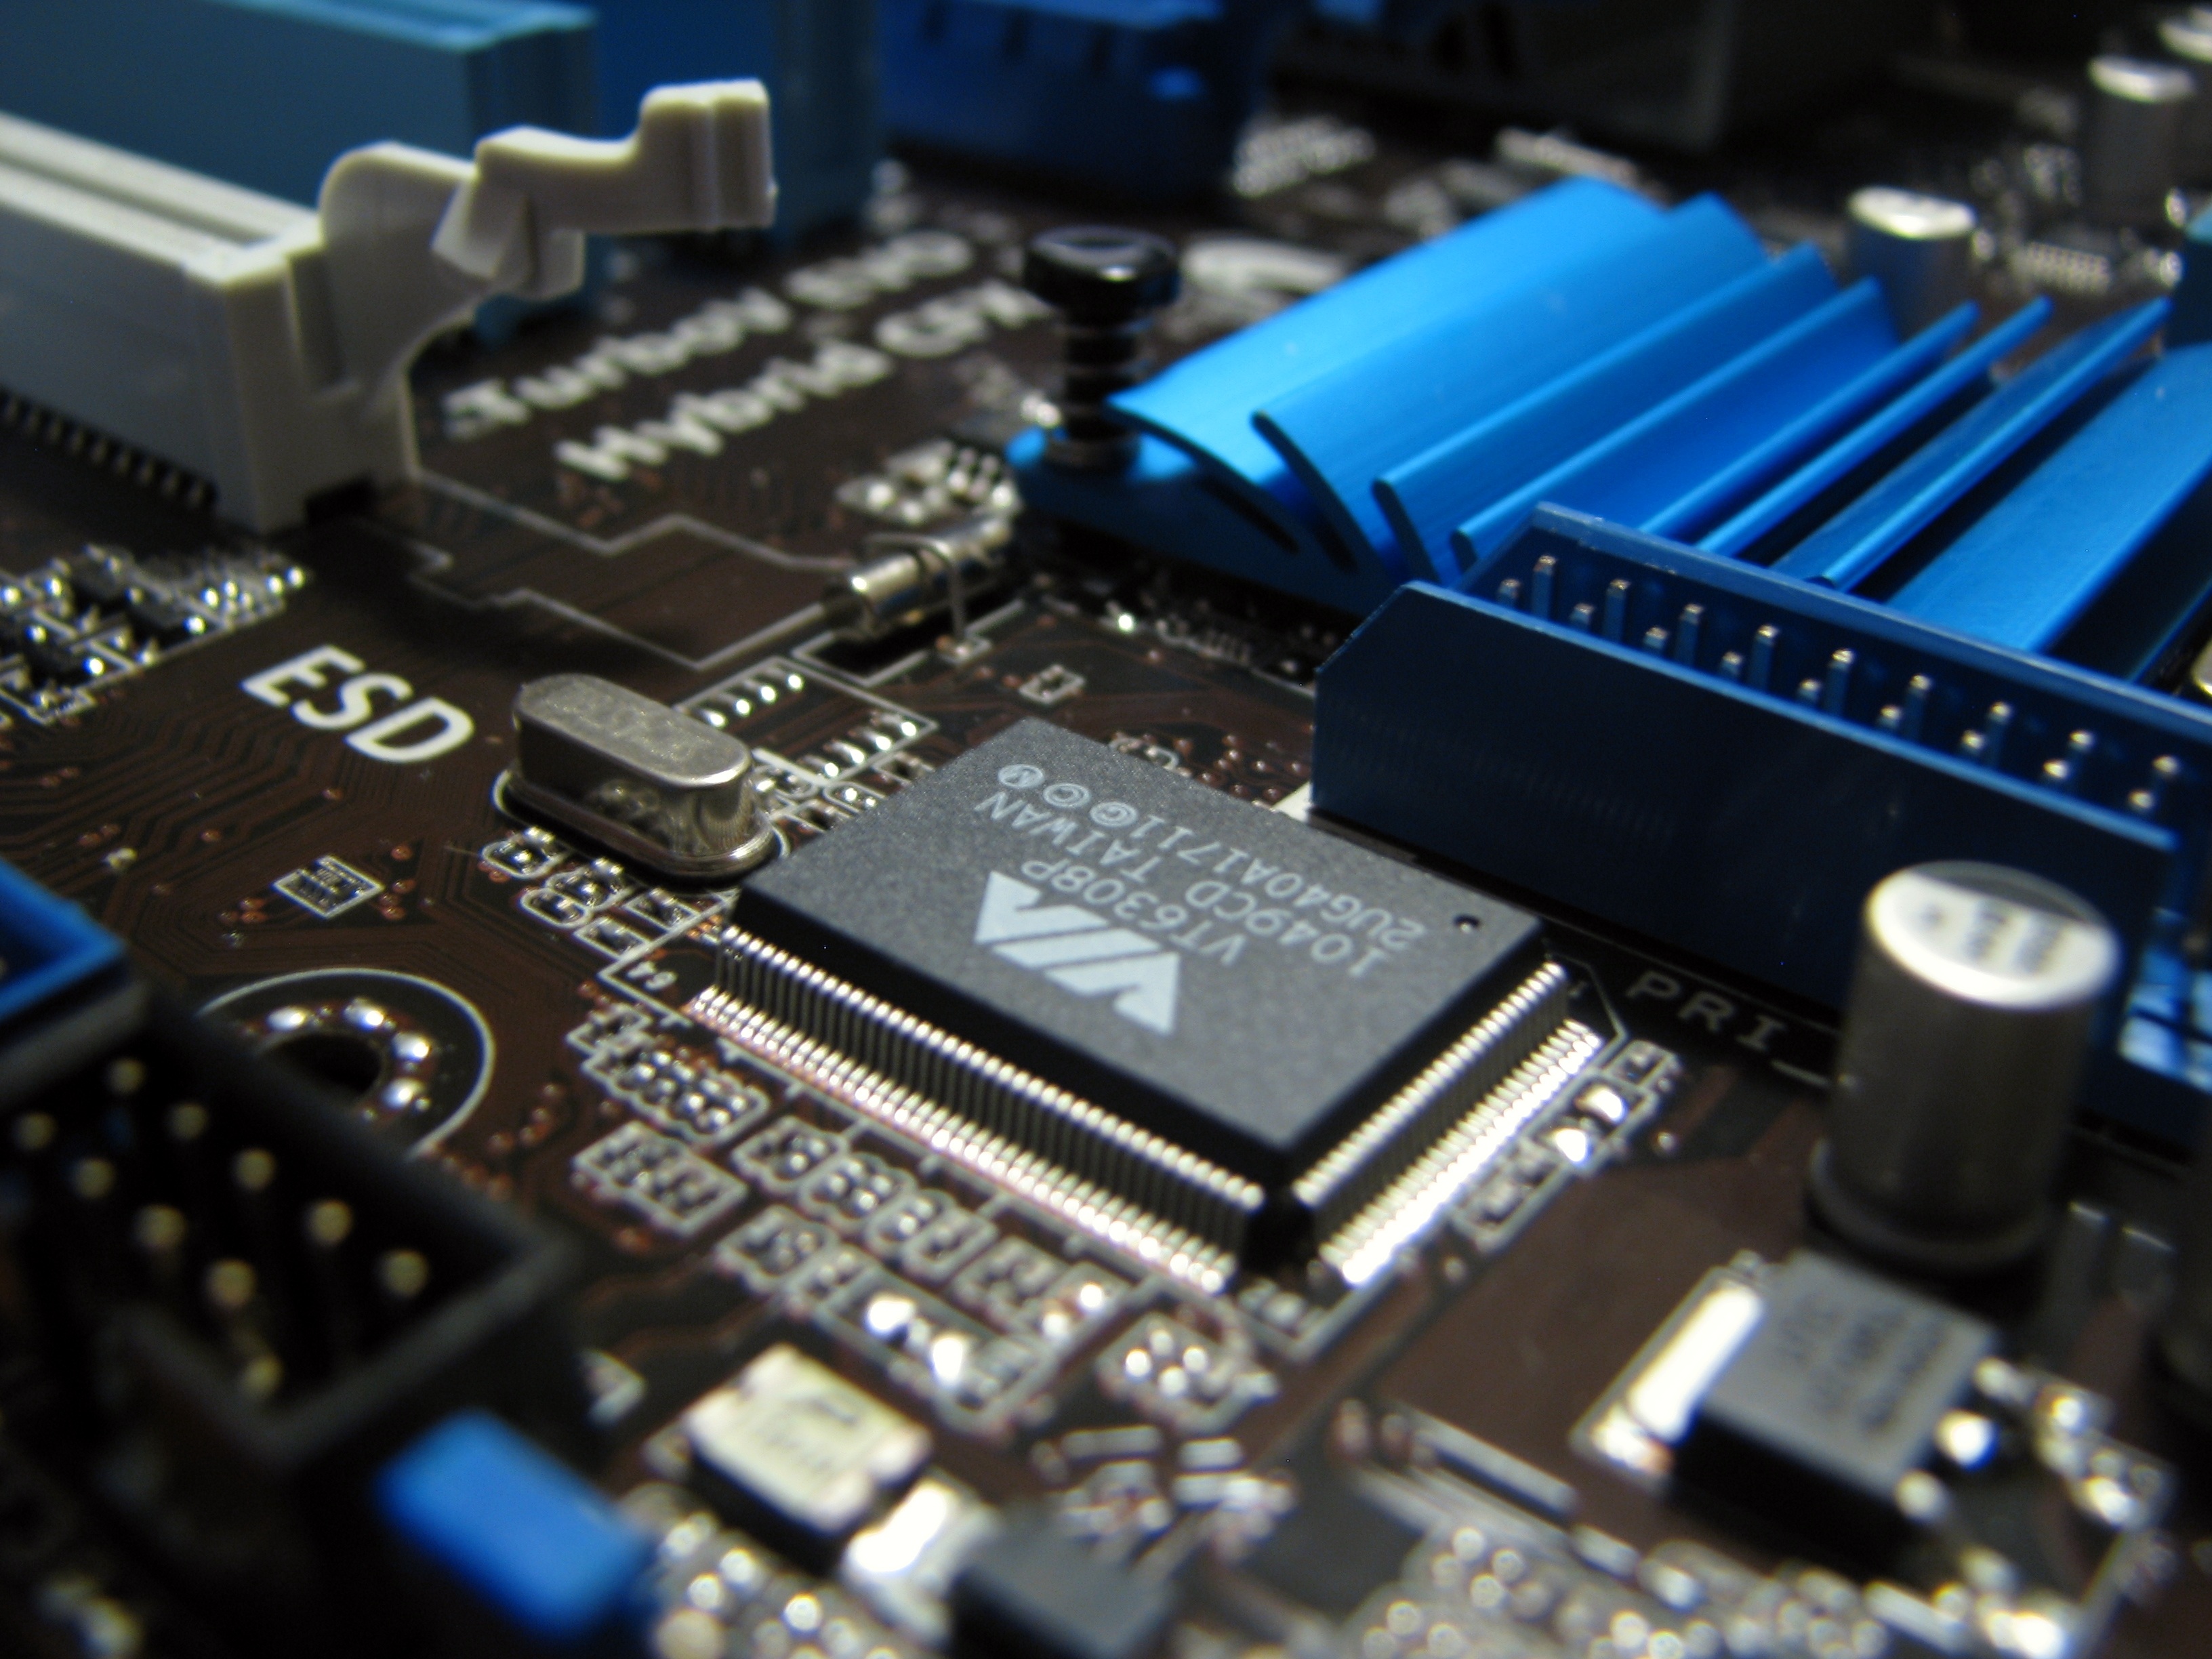
computer, board, technology, gadget, tech, electronics, chip, computer keyboard, motherboard, microcontroller, computer hardware, personal computer hardware, electronic instrument